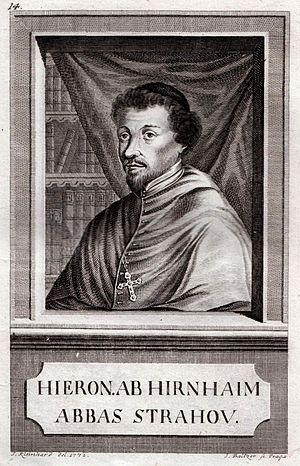
Hieronymus Hirnhaim est un philosophe autrichien, né à Troppau le 16 mai 1637 et mort à Hradischt, le 27 août 1679.